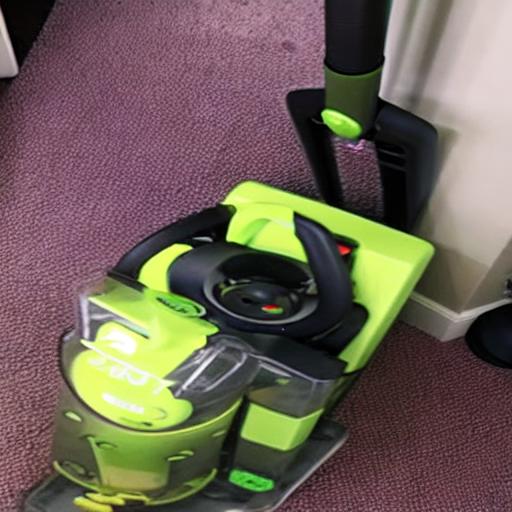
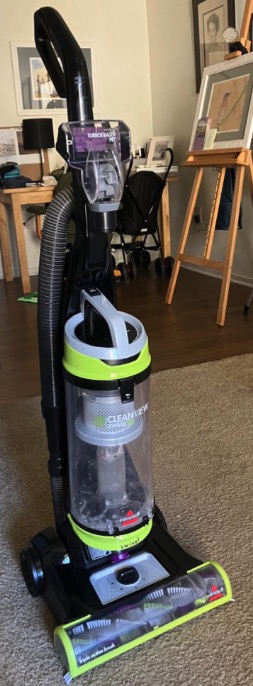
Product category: items_vacuum
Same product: no